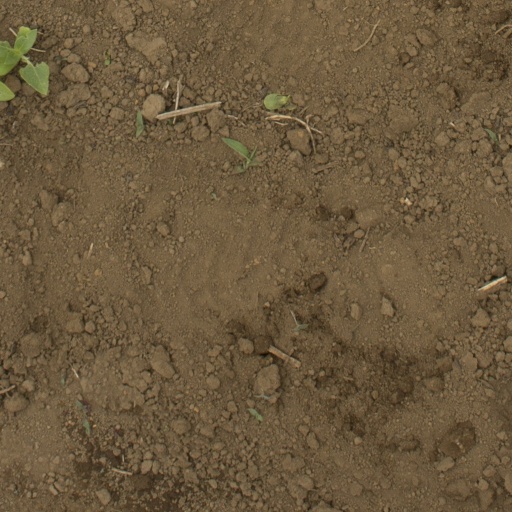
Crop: Jerusalem artichoke